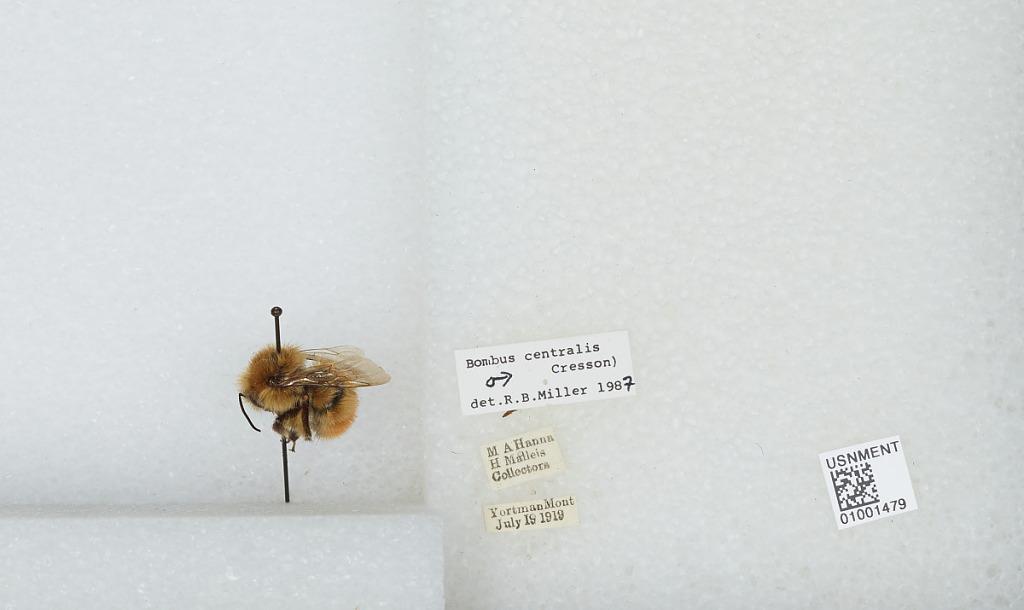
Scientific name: Bombus (Pyrobombus) centralis Cresson
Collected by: M. Hanna & H. Malleis
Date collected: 1919-7-19
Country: United States
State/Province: Montana
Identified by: Miller, R. B.